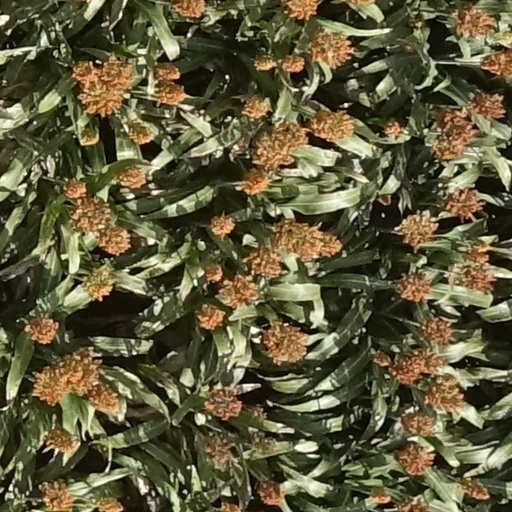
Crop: sorghum